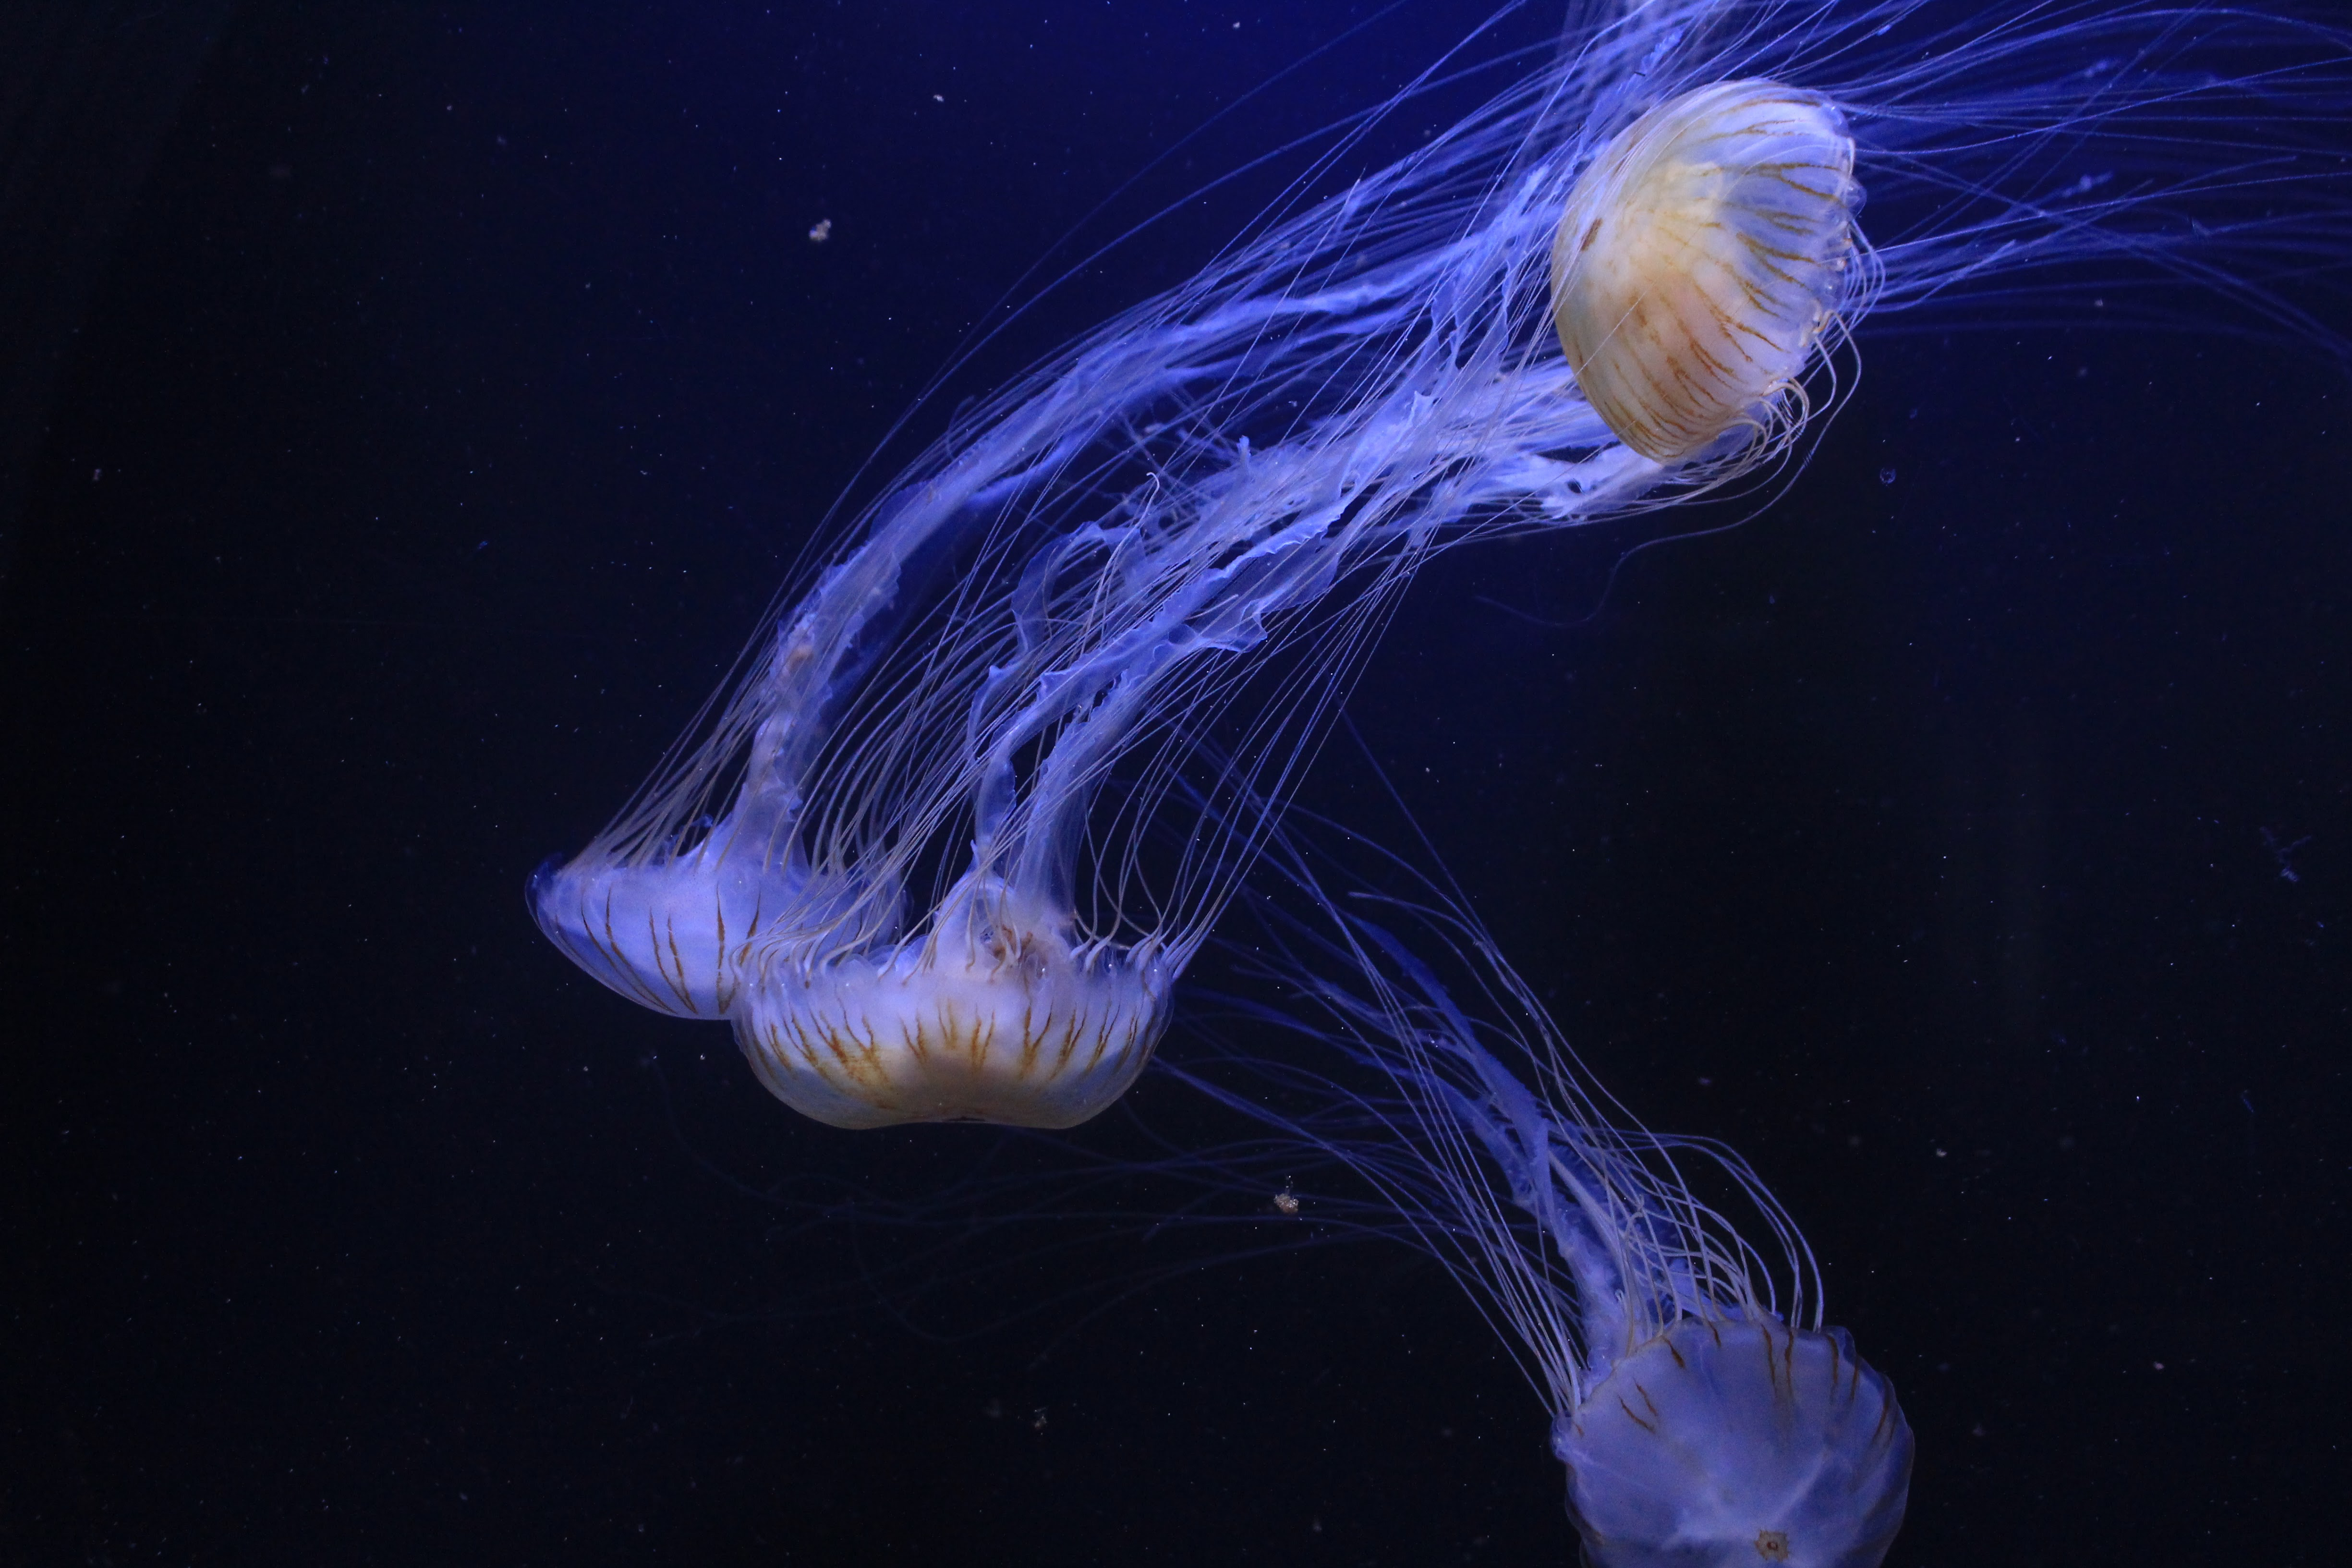
biology, jellyfish, invertebrate, cnidaria, organism, marine biology, marine invertebrates, deep sea fish